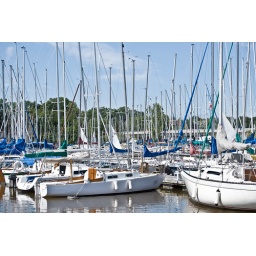
A scene in the main Bronte harbor on a week day with all the sail boats resting.